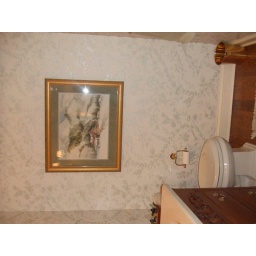
i believe this is just a bathroom on the first floor in the hallway